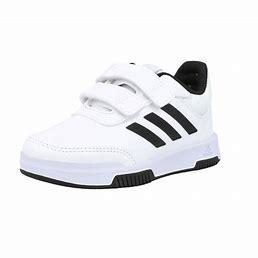
Brand: Adidas
Model: Tensaur